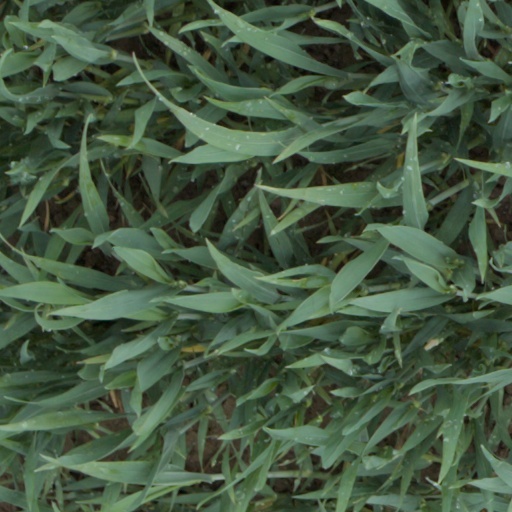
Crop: wheat